Ross, New Zealand

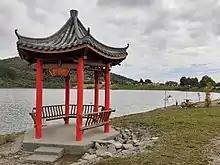
Chinese Miners' Memorial Garden

Beside Ross Lake is the Chinese Miners' Memorial Garden, created over a two-year period by the Ross volunteer group Westland Regional Environment Incorporated Society (WRENIS) led by Biddy Manera, at a cost of $180,000. It includes a Chinese pavilion (liang ting) and ornamental tree planting. In winter 2020 a slip in Jones Creek blocked the outlet of the lake, and the pavilion was flooded and thousands of dollars worth of trees and shrubs were killed. Fully repairing the lake outlet would require a resource consent, so in the meantime WRENIS volunteers dug a small channel by hand to divert some of the flow of Jones Creek to a culvert, allowing lake levels to stabilise; work done by hand did not require a consent. Their work was repeatedly vandalised, however, for months and on an almost daily basis, causing the lake to rise and drown the gardens again. The Westland Regional Council, which manages waterways, was called in to support WRENIS's efforts. After two rounds of public consultation involving the Department of Conservation, the Westland District Council, and the Ross Community society, all parties agreed in March 2021 to lower the lake levels and prevent future flooding, with the District Council covering the cost of the resource consent.